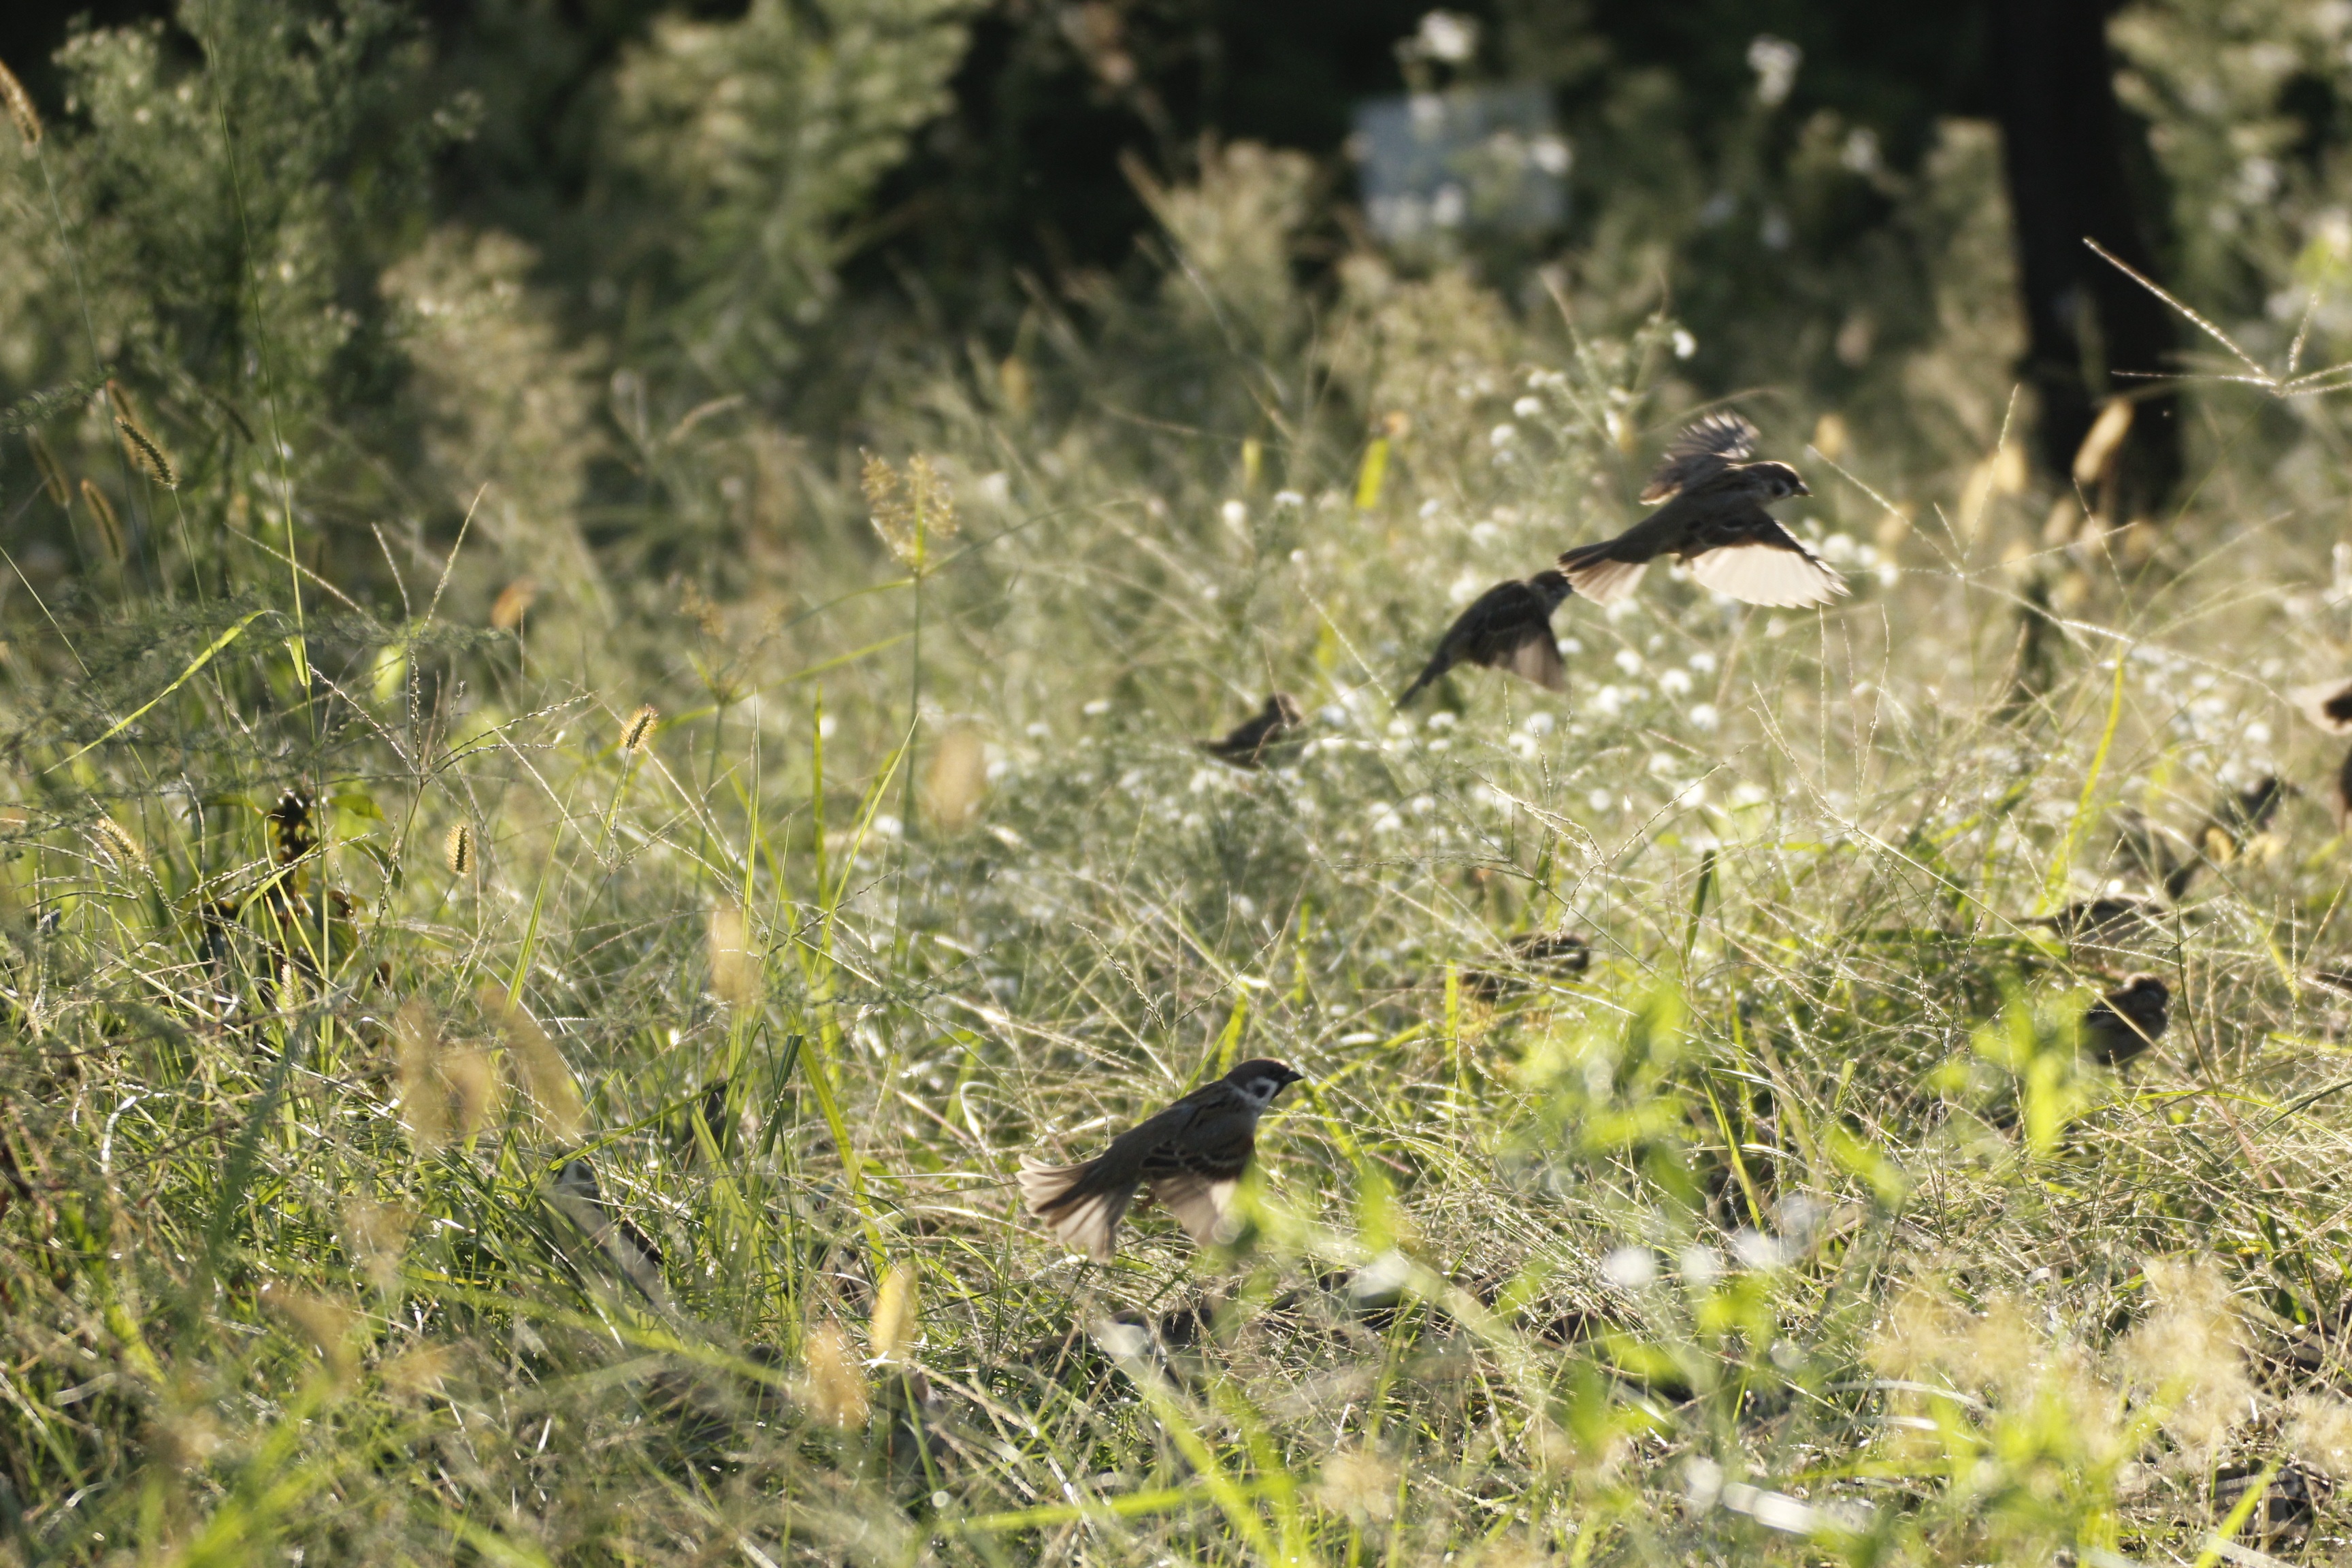
landscape, nature, grass, bird, prairie, wildlife, fauna, birds, vertebrate, perching bird